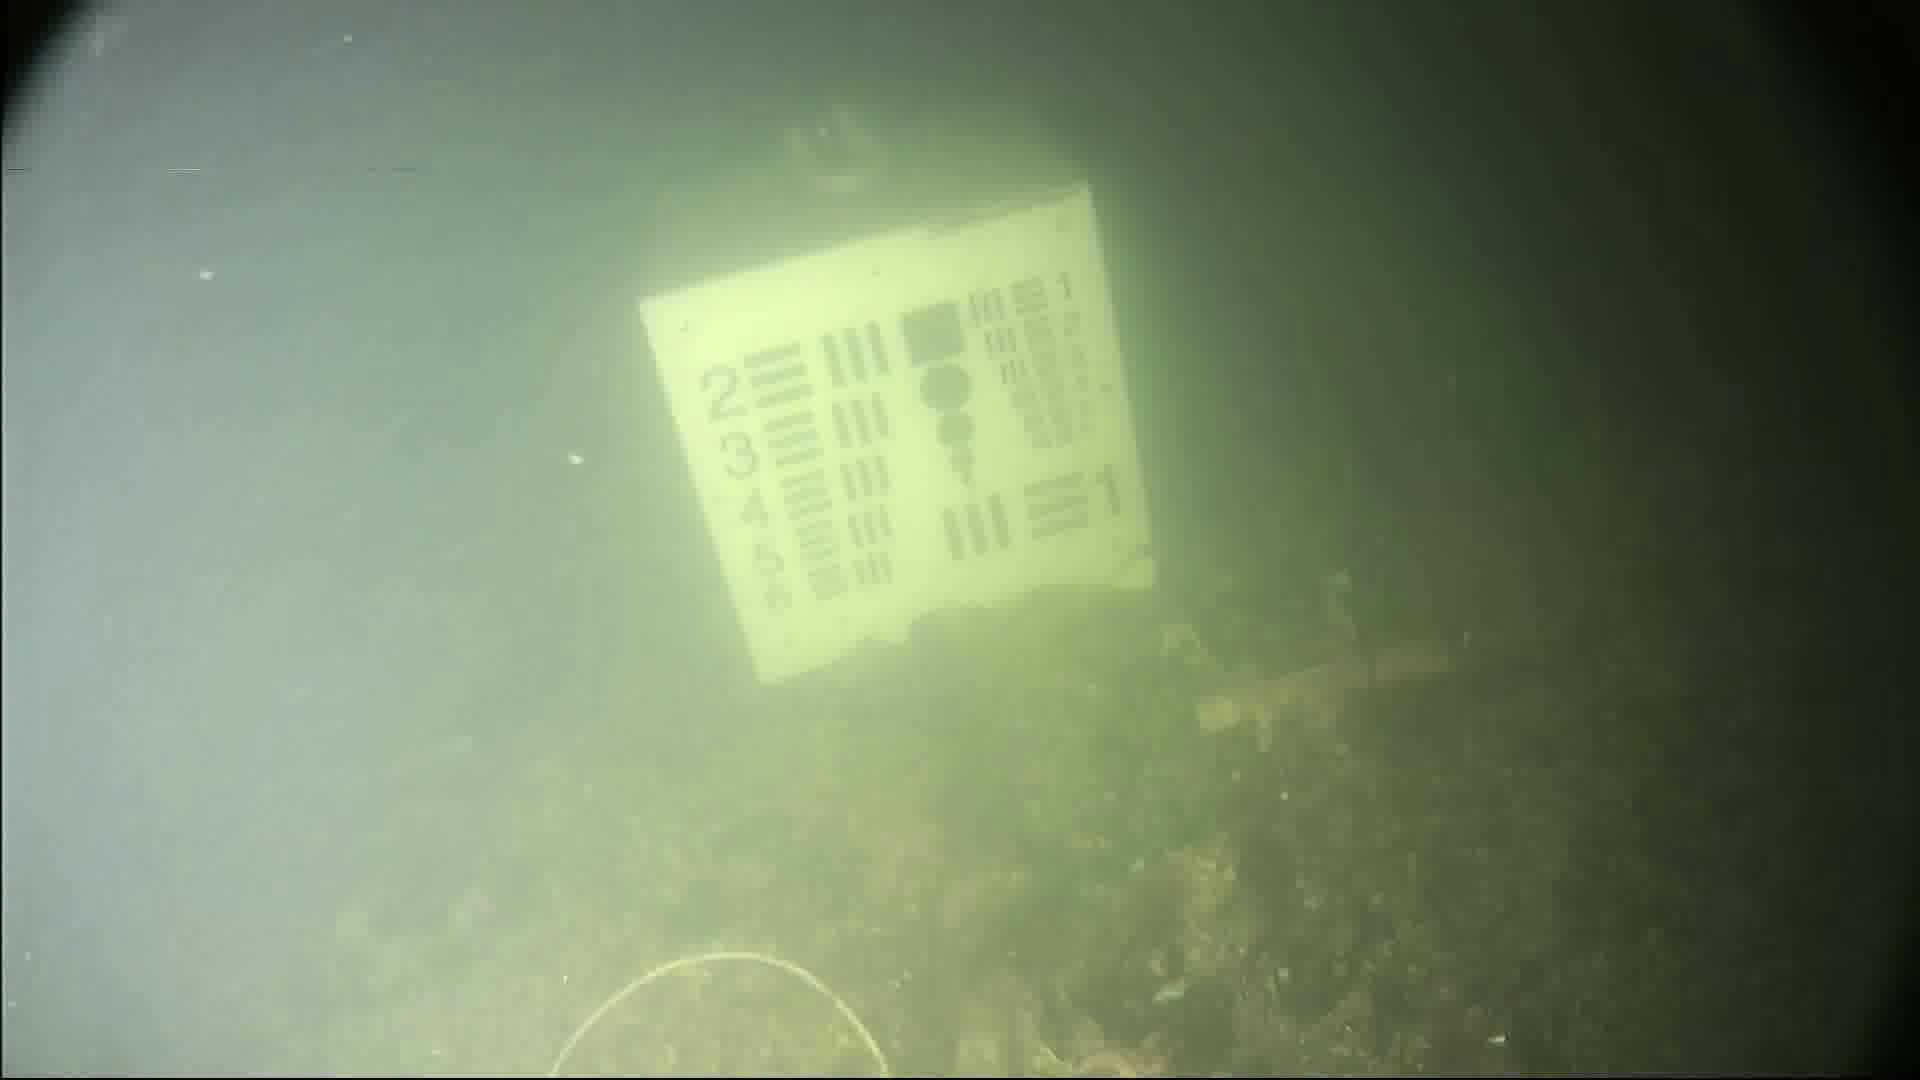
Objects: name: jellyfish